Dougga

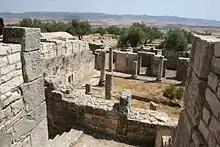
The courtyard of the trifolium villa.

This residence, which dates to the 2nd or 3rd century, stands downhill from the quarters that surround the forum and the principal public monuments in the city, in an area where the streets are winding.